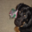
Label: dog